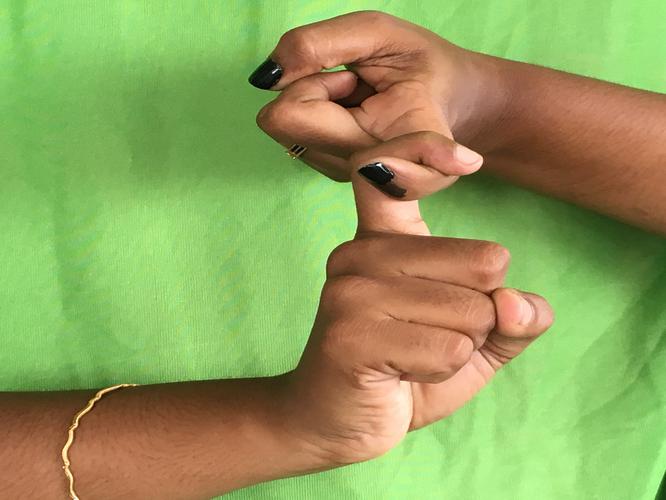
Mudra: Pasha
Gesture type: double_hand